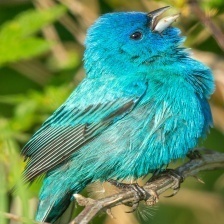
Species: INDIGO BUNTING
Scientific name: PASSERINA CYANEA
ImageNet parent category: indigo_bunting